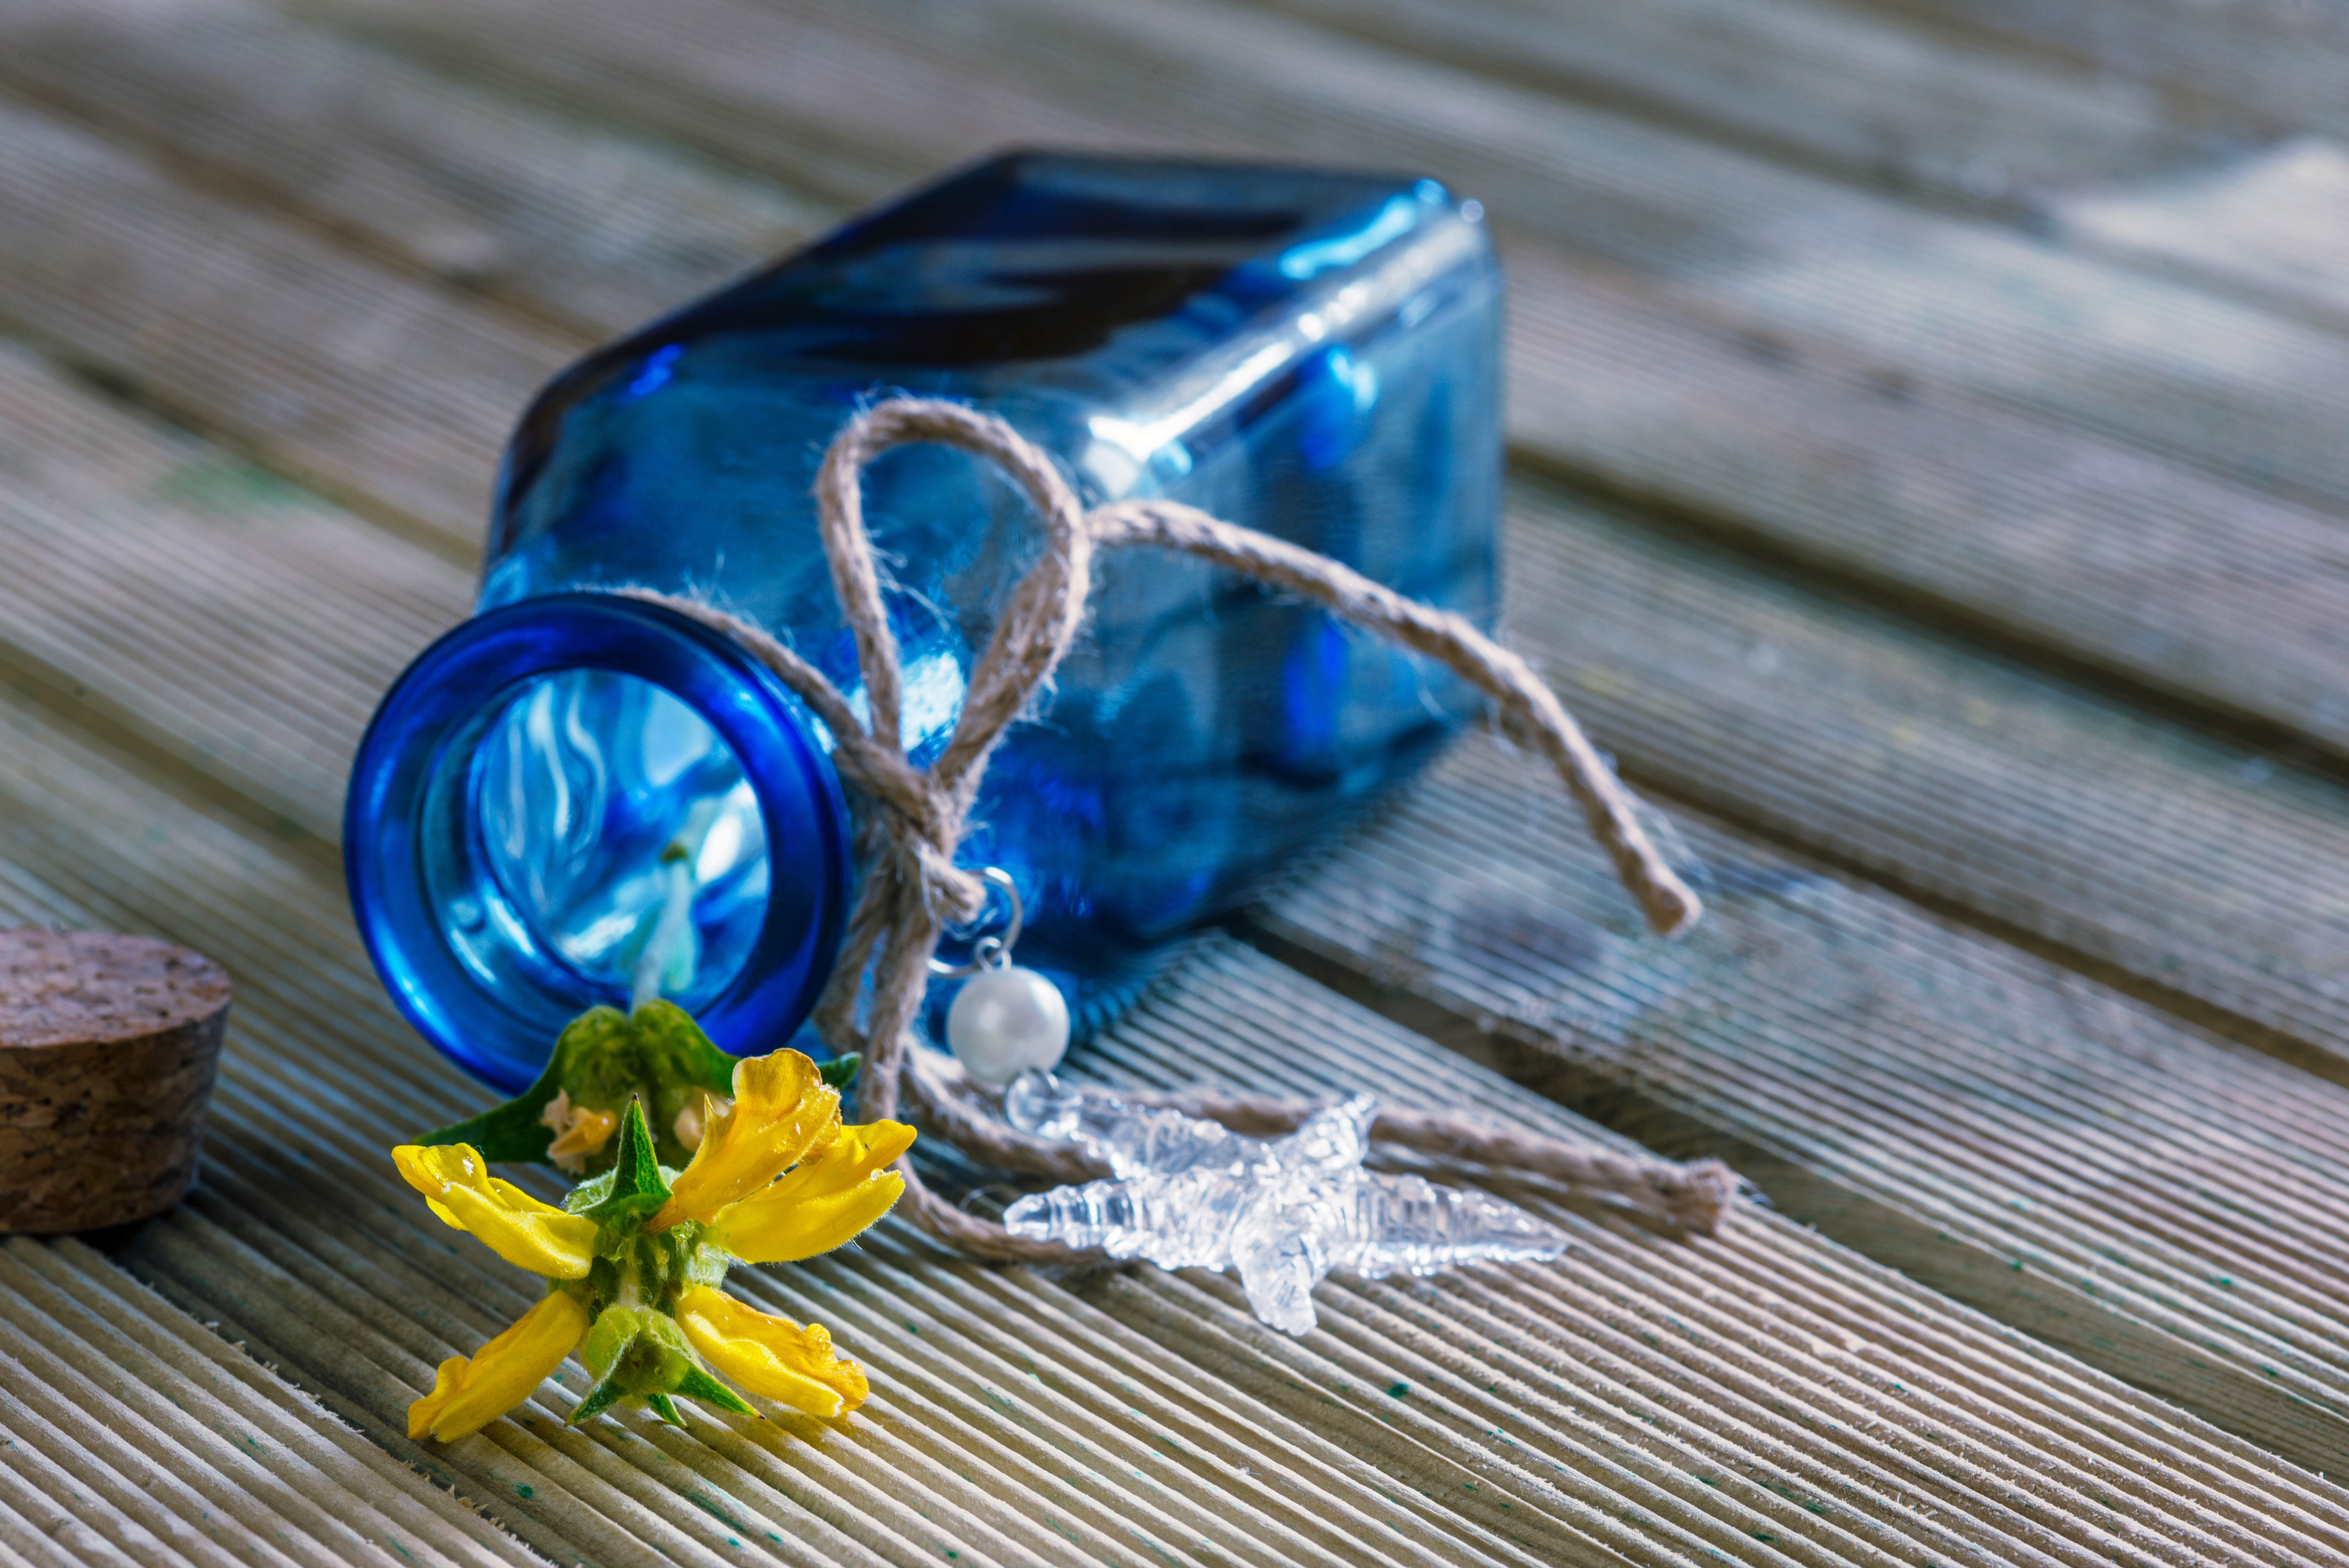
plant, wood, flower, glass, bottle, blue, still life, yellow flower, flowers, bodegones